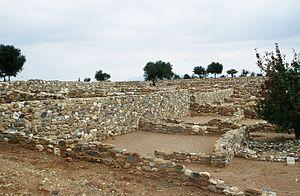
Les maisons de la cité grecque d'Olynthe permettent d'appréhender les bases de l'architecture domestique grecque.